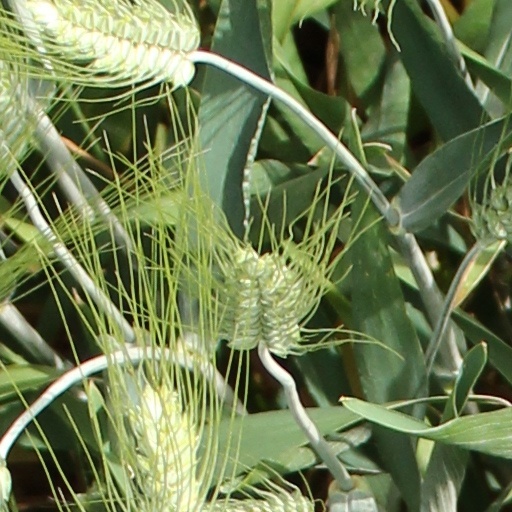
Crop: wheat